Inyo County, California

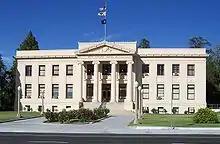
The Inyo County Court House in Independence

The population ranking of the following table is based on the 2010 census of Inyo County.